Albania

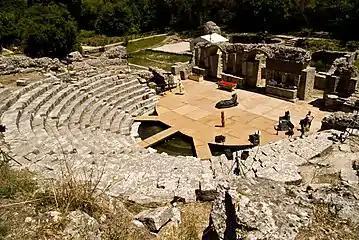
Butrint has been included in the UNESCO list of World Heritage Sites since 1992.

Albania's secondary sector has undergone many changes and diversification since the communist regime collapsed. It is very diversified, from electronics, manufacturing, textiles, to food, cement, mining, and energy. The Antea Cement plant in Fushë-Krujë is considered one of the nation's largest industrial greenfield investments. Albanian oil and gas is one of the most promising, albeit strictly regulated, sectors of its economy. Albania has the second-largest oil deposits in the Balkan peninsula after Romania, and the largest oil reserves in Europe. The Albpetrol company is owned by the Albanian state and monitors the state petroleum agreements in the country. The textile industry has seen an extensive expansion by approaching companies from the European Union (EU) in Albania. According to the Instituti i Statistikës (INSTAT), , textile production had an annual growth of 5.3% and an annual turnover of around 1.5 billion euros.